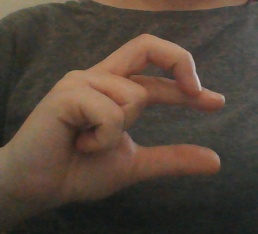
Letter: thal